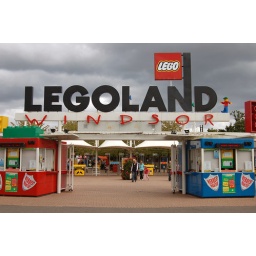
Legoland Windsor on a typical british summer day, not a blue sky in sight!